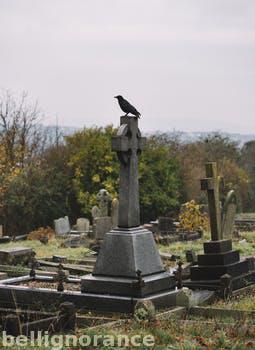
Label: Watermark